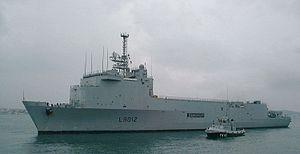
Les Jupiter sont une série de radars navals de surveillance aérienne conçus par la Compagnie française pour l'exploitation des procédés Thomson Houston, Thomson-CSF puis Thales et déployés par la Marine nationale française à partir de 1961. Ils sont issus du radar DRBV-22 et connaissent sept variantes et dérivés.